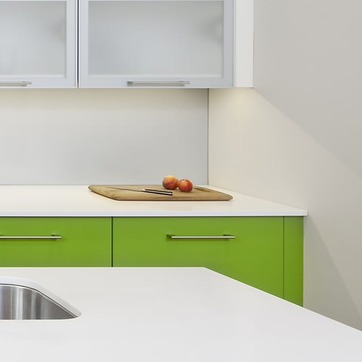
Material: food